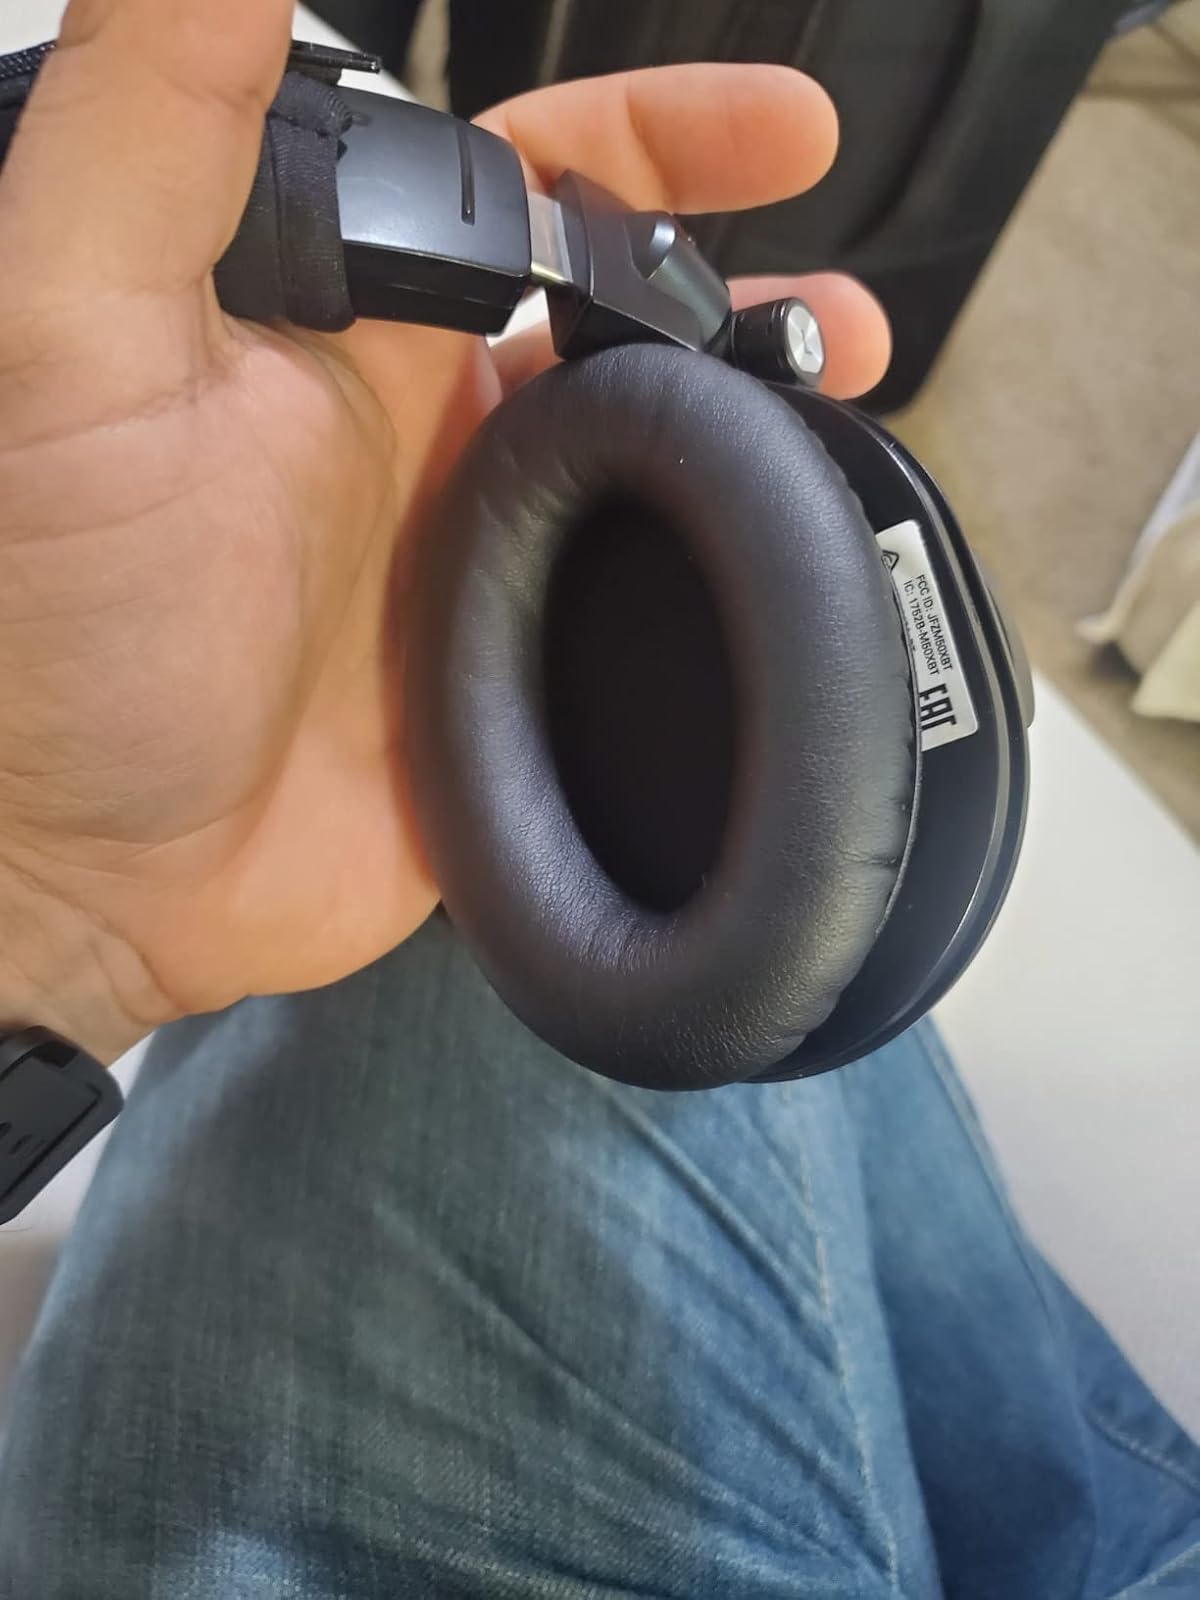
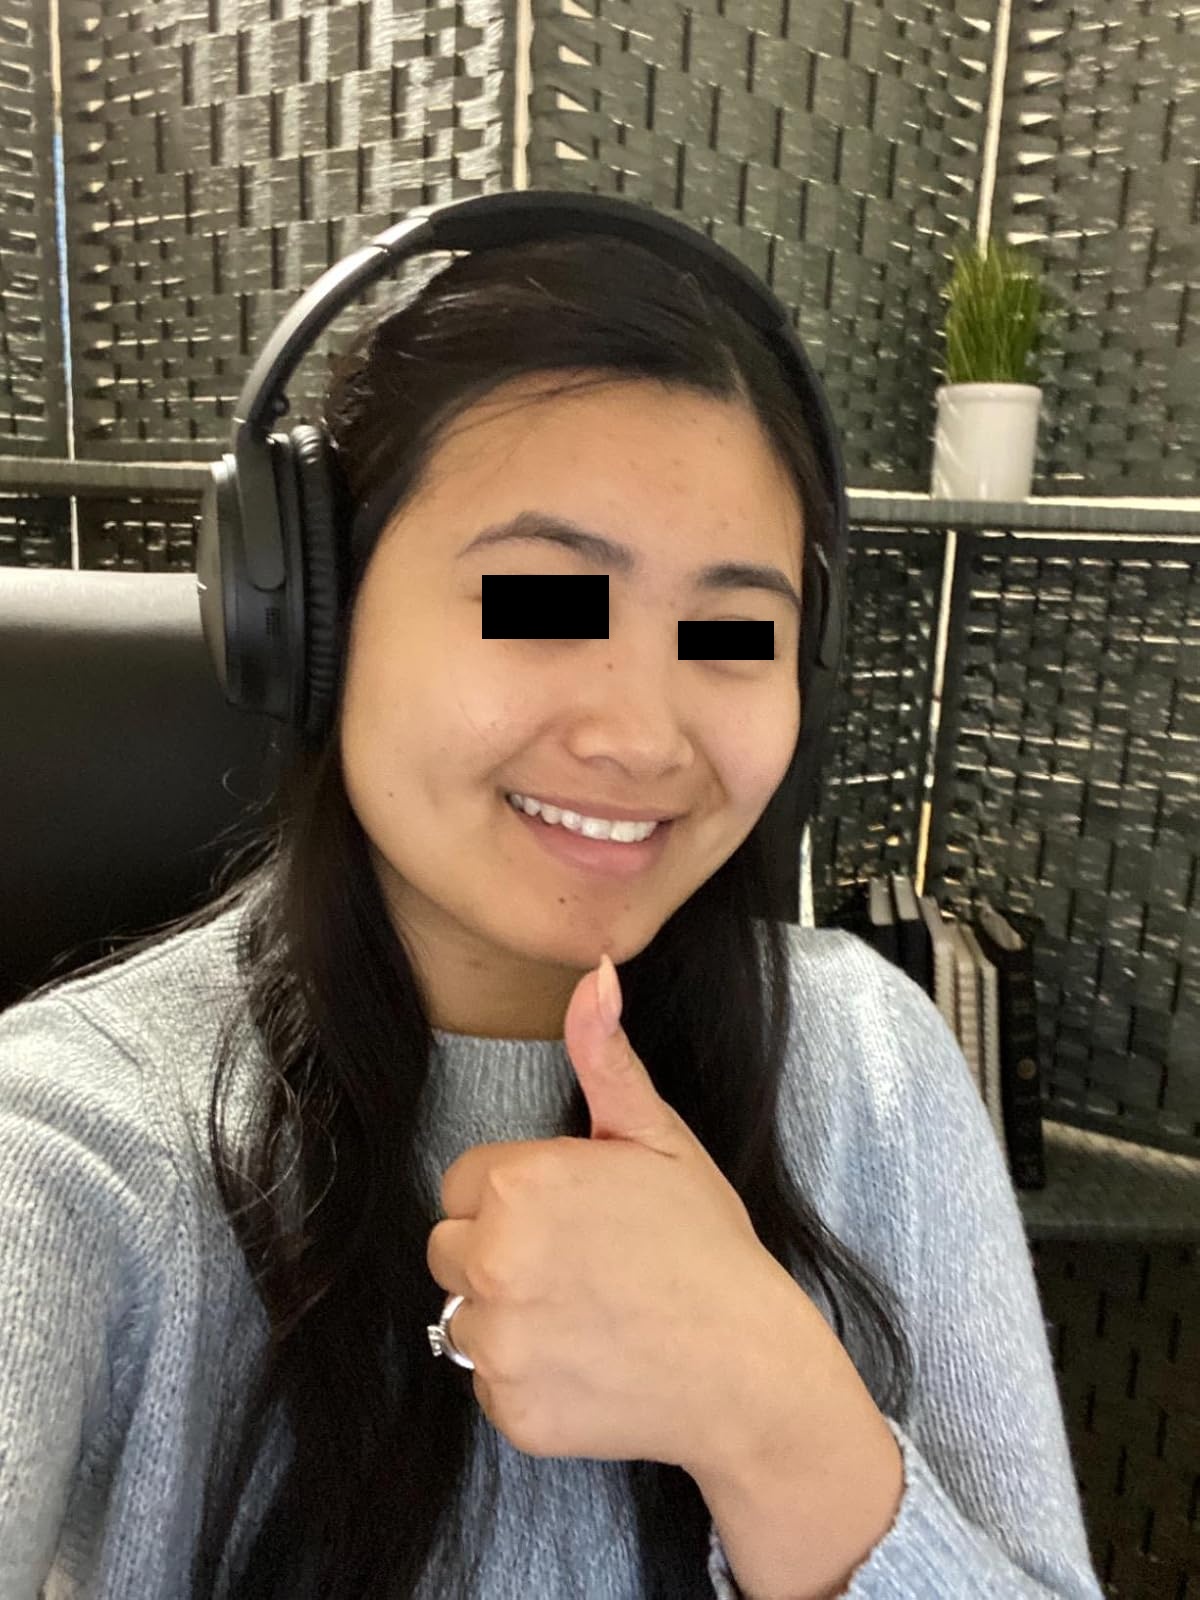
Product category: headphones
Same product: no